King Haakon VII Sea

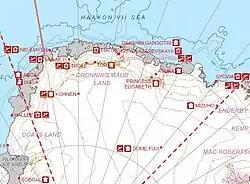
Area map of King Haakon VII Sea proposal.

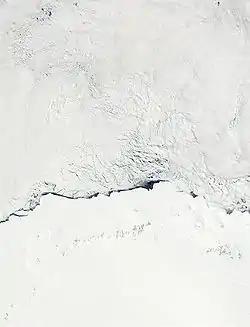
Overview map: Crown Princess Märtha Kyst, Princess Astrid Kyst and Princess Ragnhild Kyst.

King Haakon VII Sea is a proposed name for part of the Southern Ocean on the coast of East Antarctica.